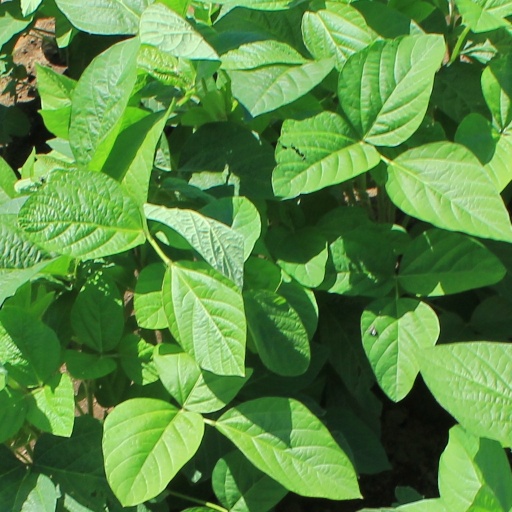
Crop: soybean